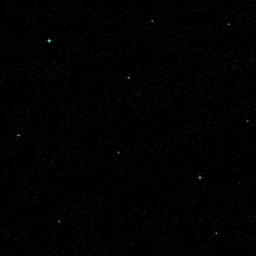
black space with a lot of stars on black background .